Salta Province

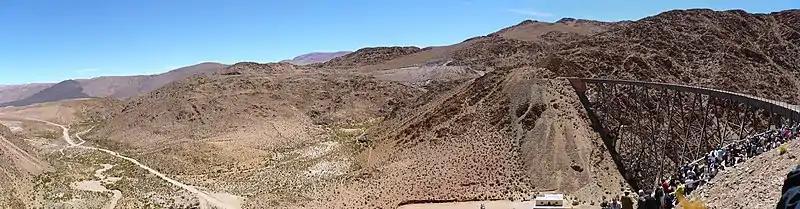
The Train to the Clouds one of the highest railways in the world, taking its way across the high peaks of the Cordillera de los Andes.

Salta's economy is relatively underdeveloped, yet diverse. Its economy in 2006 was estimated at US$5.141 billion or, US$4,764 per capita, 45% below the national average. In 2012, its economy was estimated at $30.613 billion pesos (about US$6.743 billion) or $23,971 pesos (about US$5,280) per capita.